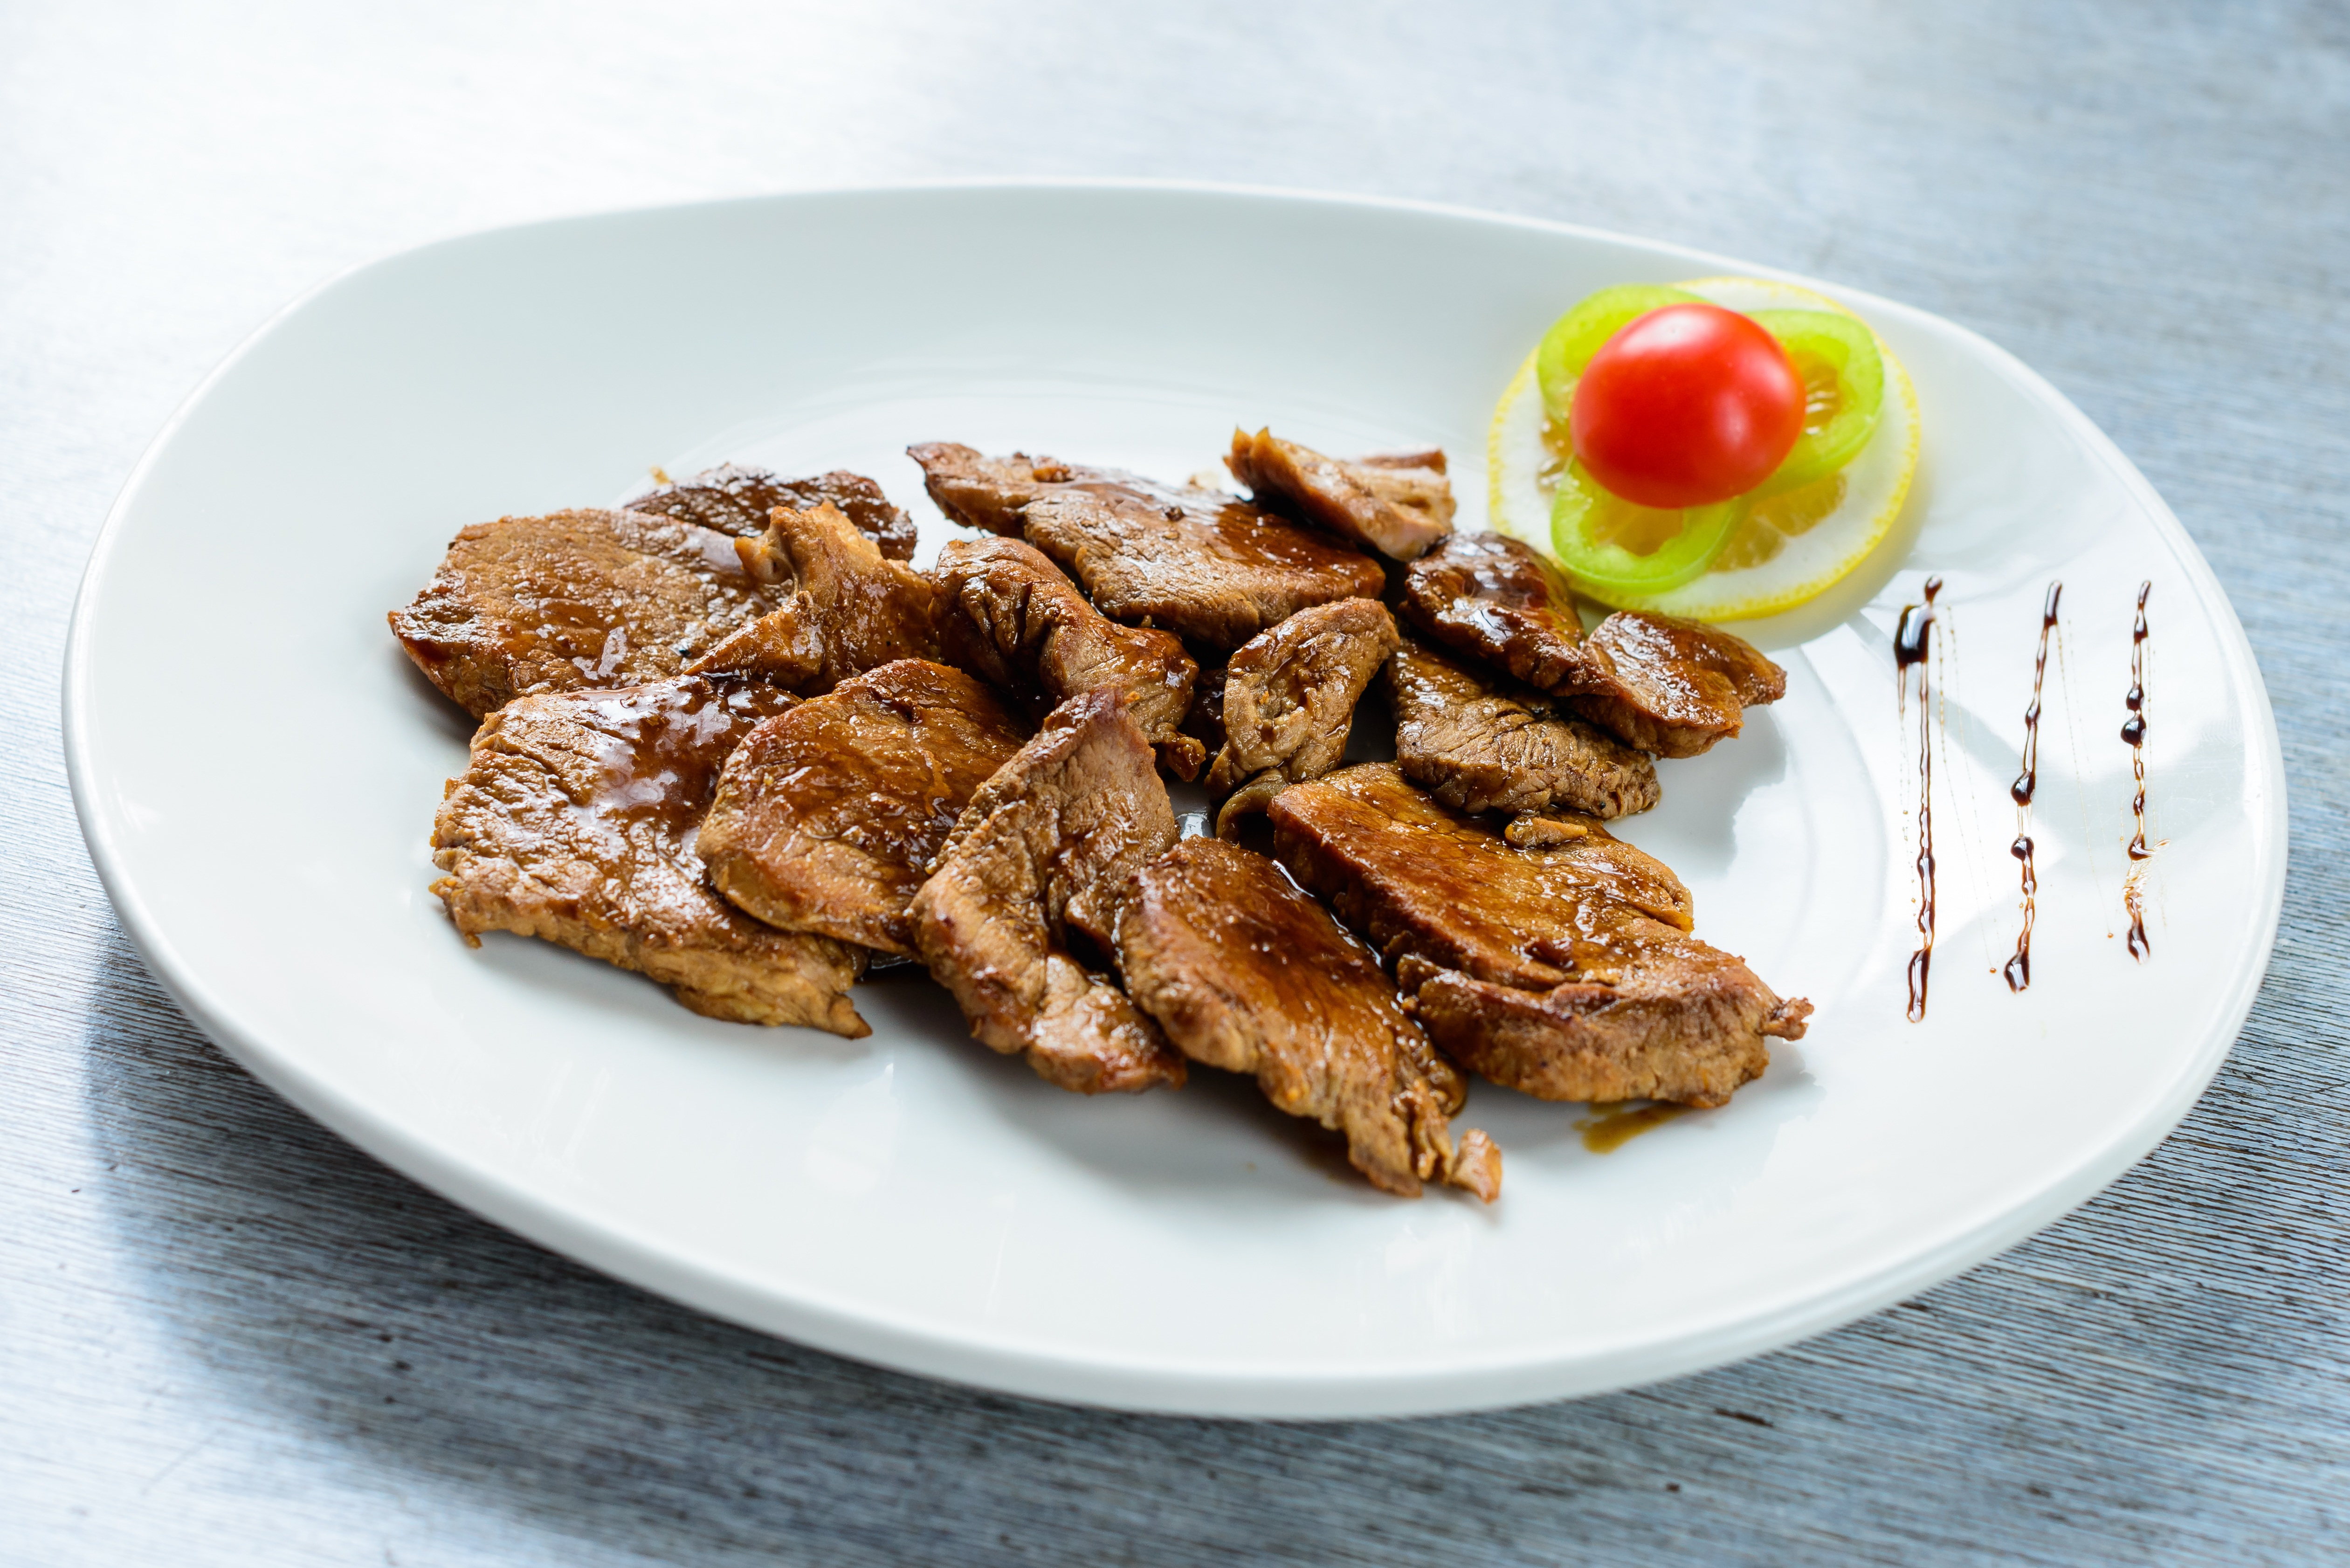
restaurant, dish, meal, food, produce, menu, plate, kitchen, breakfast, gourmet, meat, lunch, pork, cuisine, steak, grill, cooked, dinner, grilled, fried food